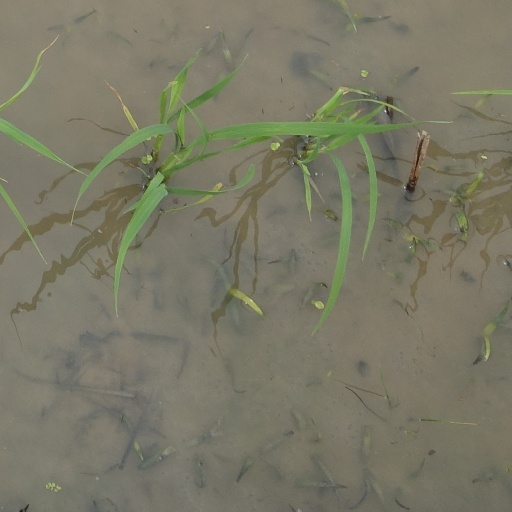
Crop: rice